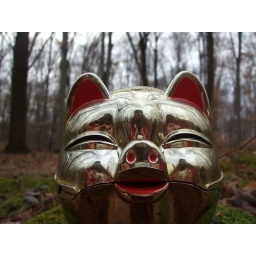
plastic piggy bank I found on the ground in the woods outside Amy's house